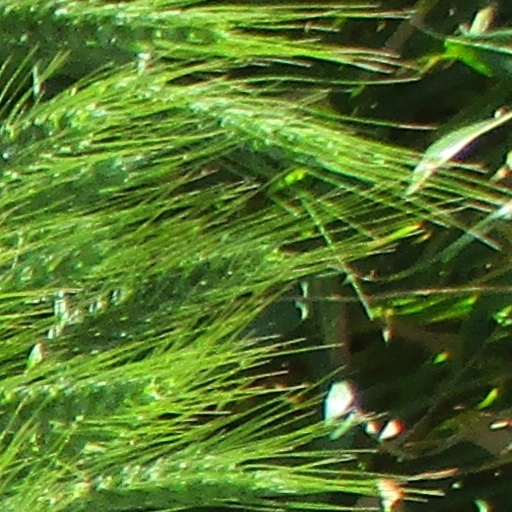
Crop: wheat